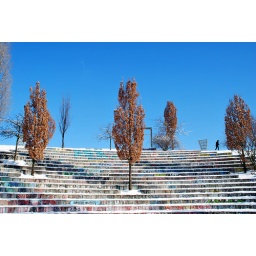
trees under the blue sky